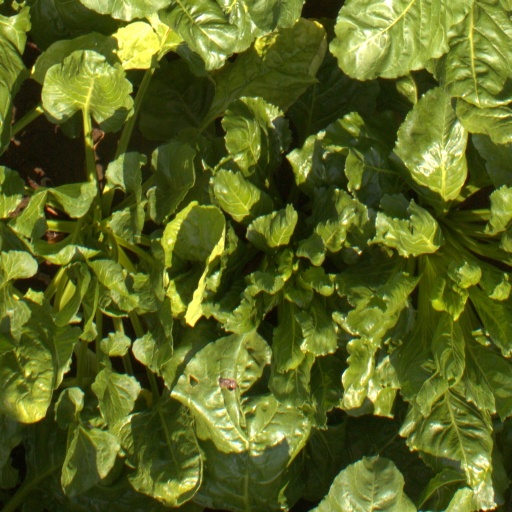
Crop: sugar beet